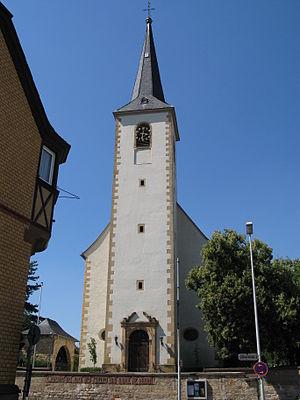
èglise Saint-Laurent à Ebersheim (Mayence)